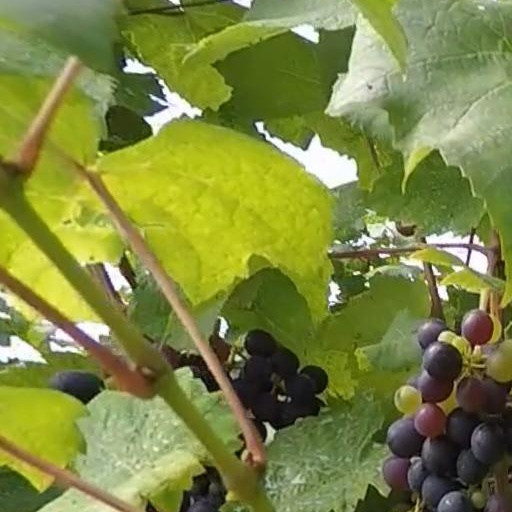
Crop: grape